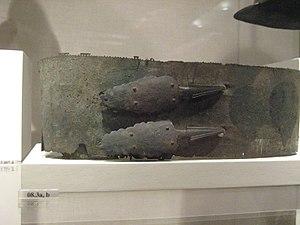
L’armée de Carthage fut l'une des forces militaires les plus importantes de l'Antiquité classique.